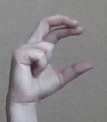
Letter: thal